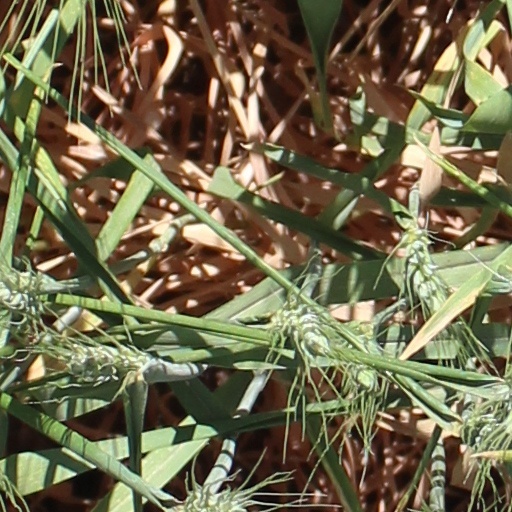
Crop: wheat